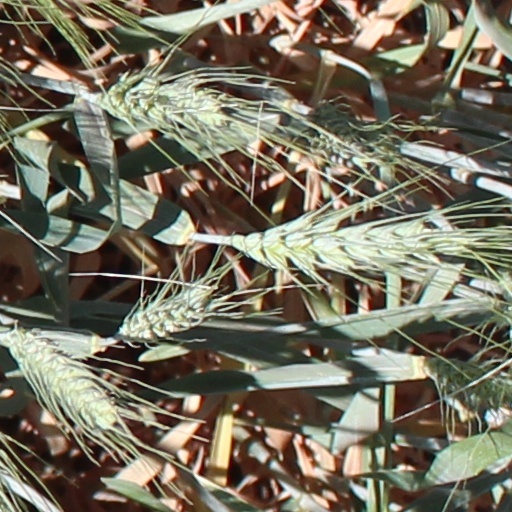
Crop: wheat